Andrey Razumovsky

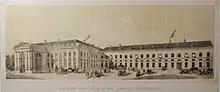
Palais Rasumofsky, Vienna.

Razumovsky built a magnificent Neoclassic palace worthy of the representative of Alexander I, at his own expense and to the designs of Louis Montoyer, on the Landstraße, quite close to Vienna, and filled it with antiquities and modern works of art. In the morning of 31 December 1814, during the preparation of a ball with the Tsar Alexander I as guest of honor, a fire broke out in a temporary ballroom extension, setting the ballroom ablaze and burning out roomfuls of art in the back wing of the palace. Even though he was raised to Prince the following year, Razumovsky was never the same. He lived in seclusion in Vienna until his death in 1836. In 1862, the street on which Razumovsky's palace is located was named "Rasumofskygasse".